Otoboke Ninja Colosseum

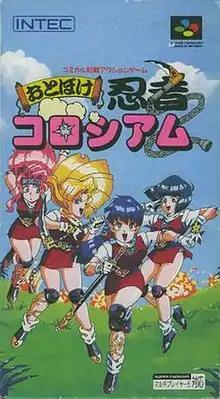
Cover art of "Otoboke Ninja Colosseum"

is a Japan-exclusive action strategic, maze-based video game, developed by Mint and published by Intec, which was released in 1995.